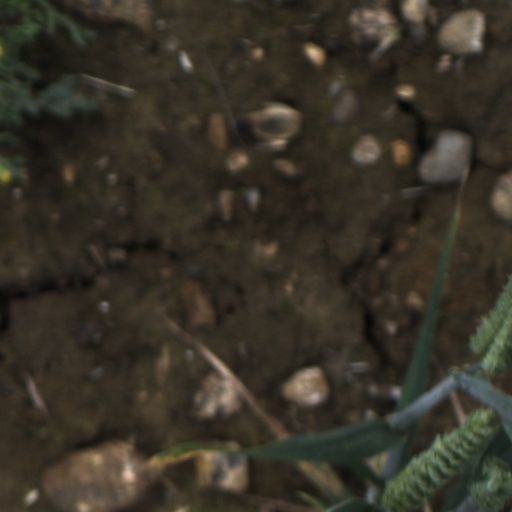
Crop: wheat